Italian literature

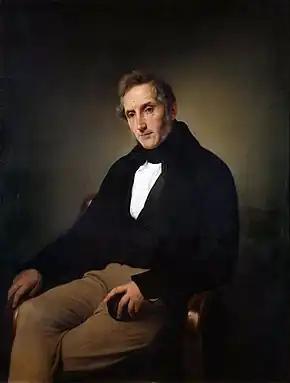
"Portrait of Alessandro Manzoni" by Francesco Hayez

The Lyncean Academy, the first and most famous of the scientific academies in Italy, was founded in 1603 in Rome by Federico Cesi. The academy dedicated its activities to the study of the natural and mathematical sciences and to the use of the experimental method associated with Galileo. The European dimension of the Academy was characteristic of the founders' foresight and perspective: elections were made of foreign corresponding members, a practice that continues to this day. Members included Claudio Achillini, Pietro Della Valle, Galileo (from 1611), Francesco Sforza Pallavicino, Giambattista Della Porta (from 1610 ), and Filippo Salviati. Their work involved the large-scale publishing of scientific results based on direct observation, including Galileo's work on the moon's surface (1610) and his "Assayer" (1623). The Academy defended Galileo at his trial in 1616, and played a crucial role in the early diffusion and promotion of his method.